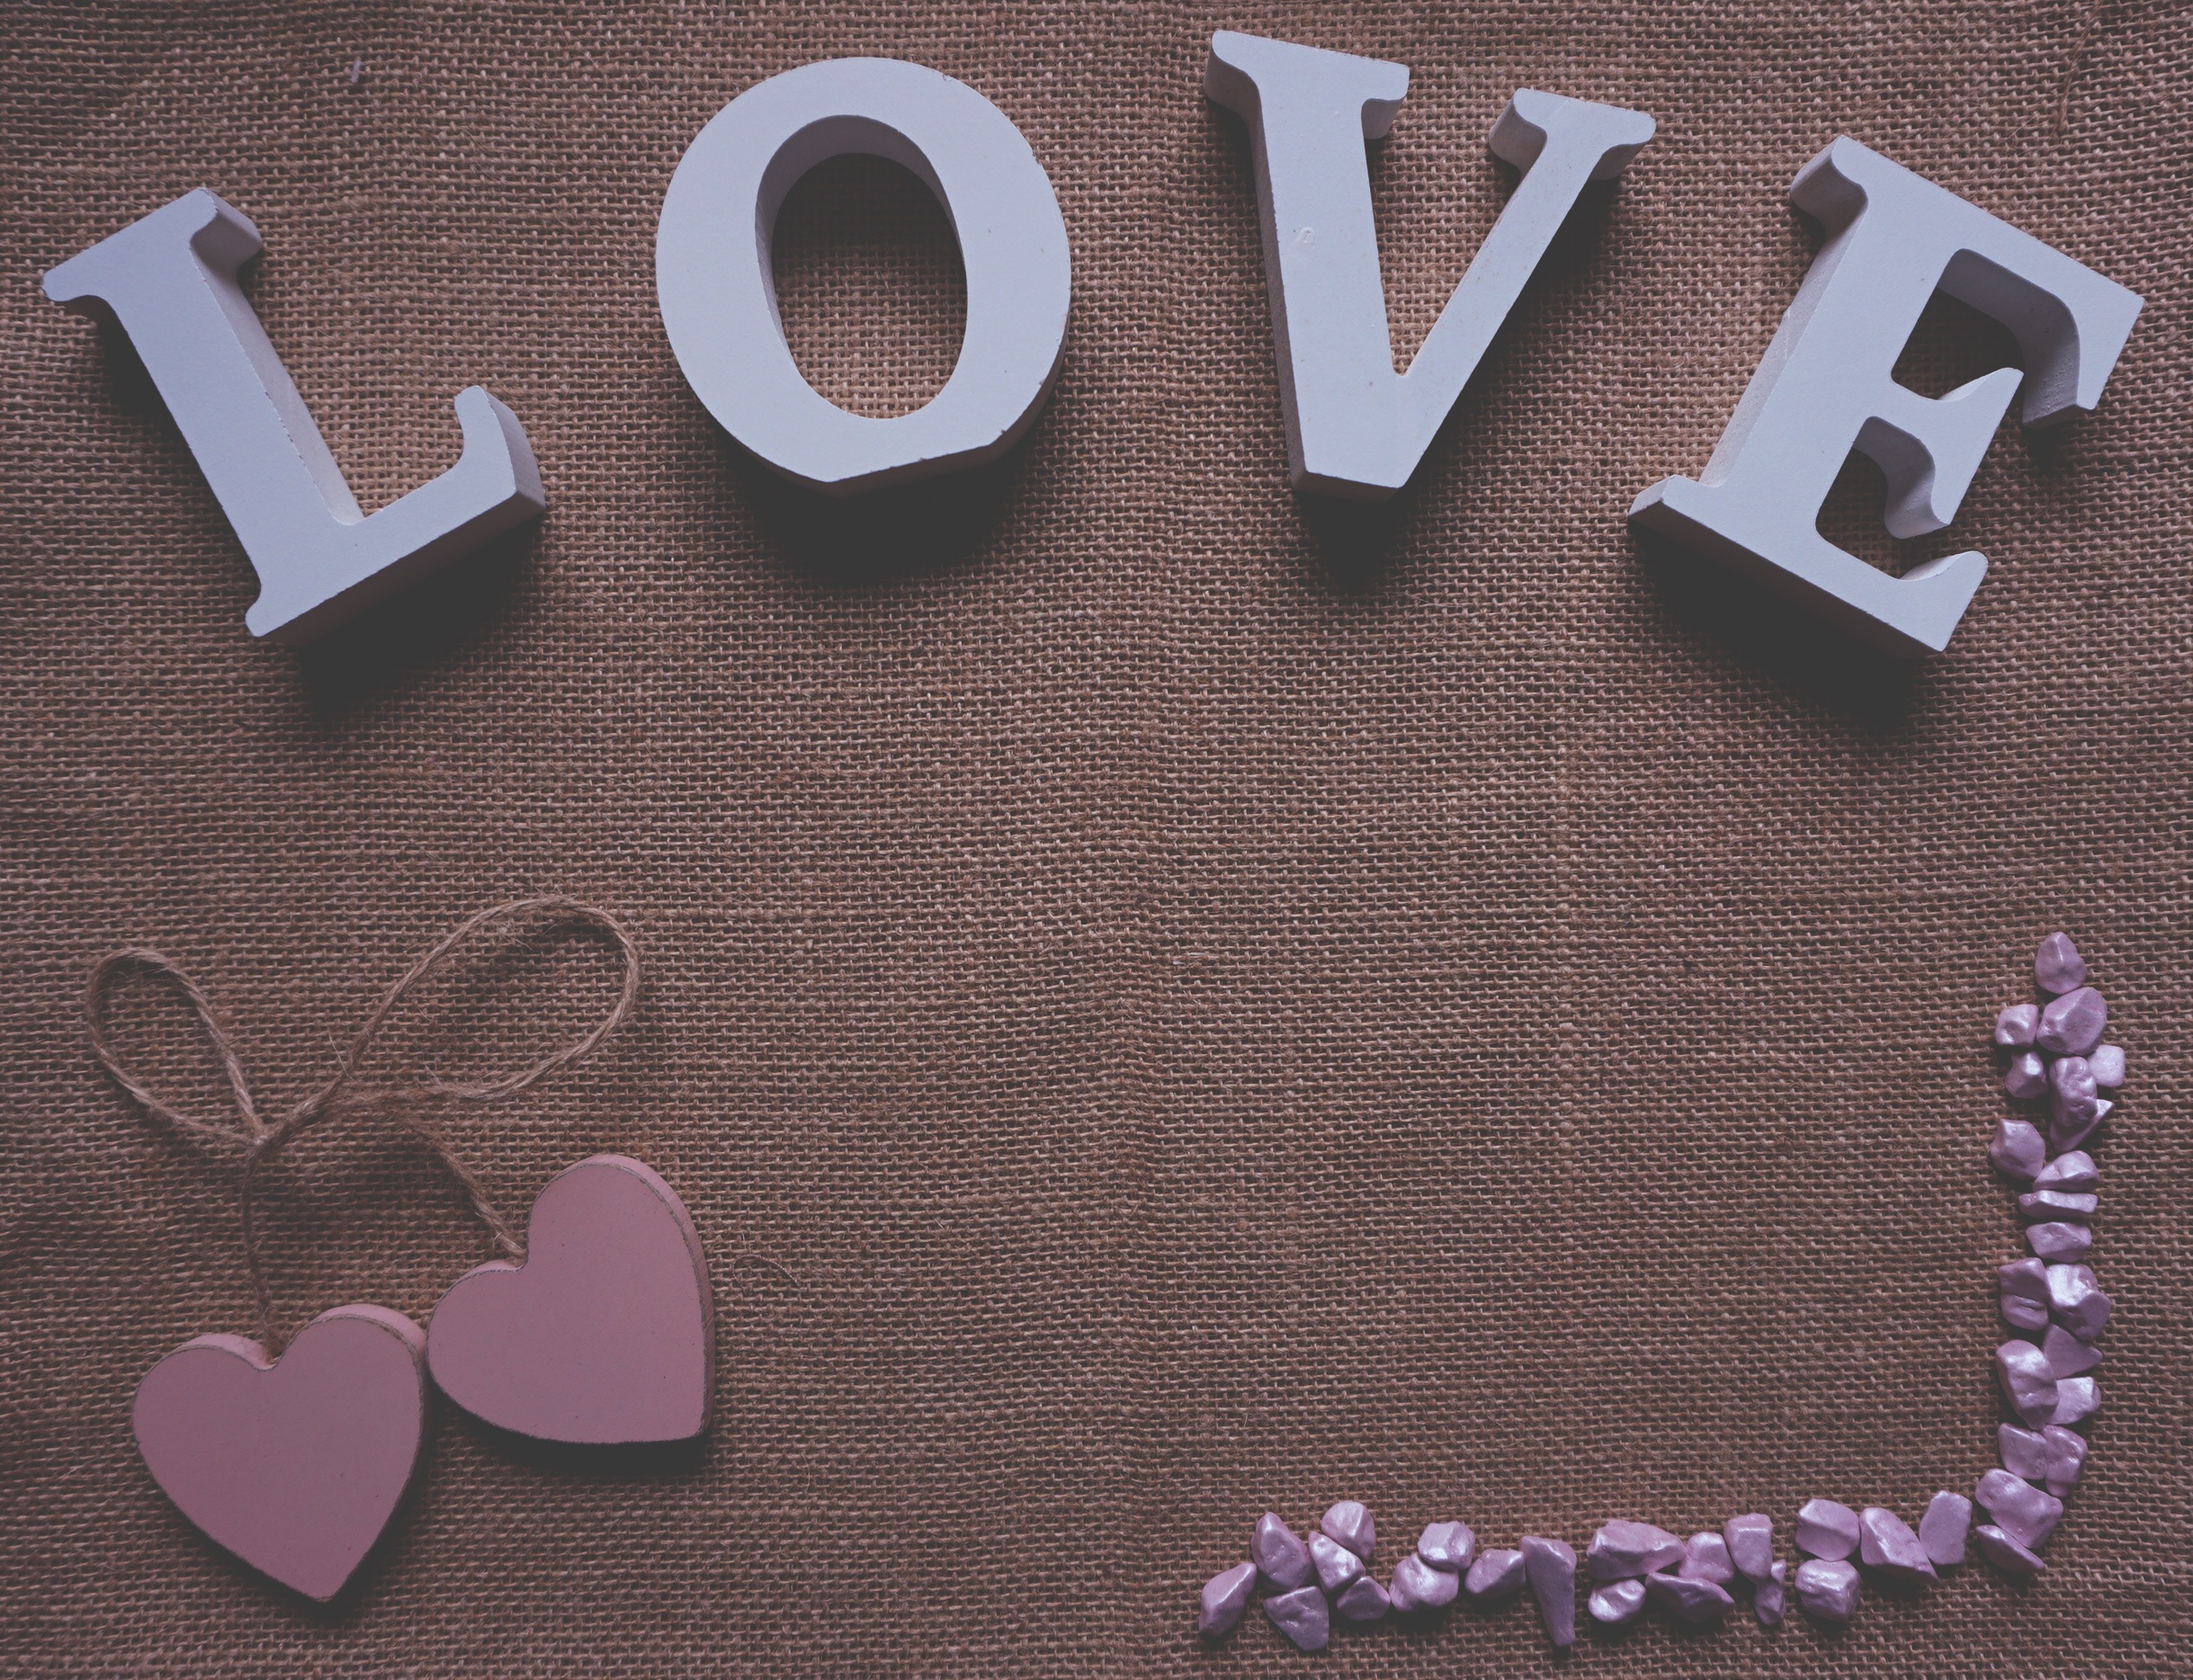
plant, vintage, number, love, heart, natural, brown, gray, pink, fabric, product, font, textile, stones, background, design, text, hearts, moustache, organ, cotton, organic, sackcloth, decorative letters, heart figure, sackcloth textured background